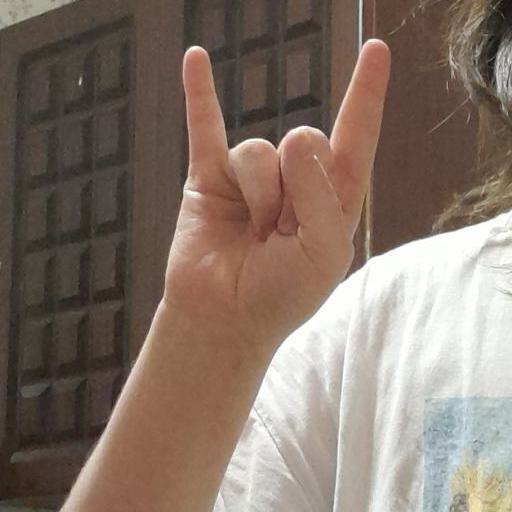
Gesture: rock